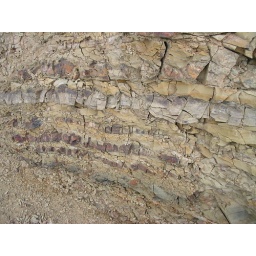
Uplifted distressed rock in road cut, 3 miles below HigleyDSCx1468